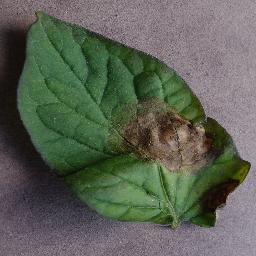
Label: Tomato___Late_blight